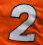
Number: 2